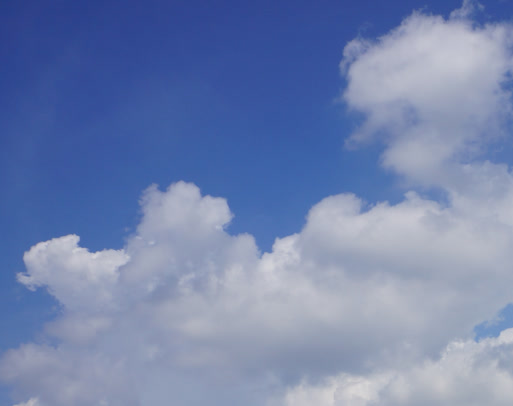
Cloud type: Cumulus